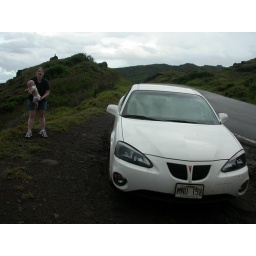
Our rental car after driving in the red mud.